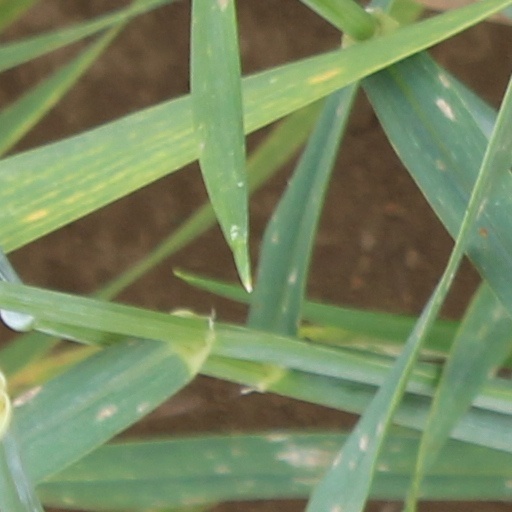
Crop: wheat